Railway Museum of Athens

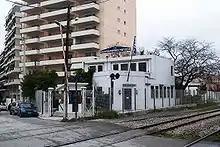
Former museum front building

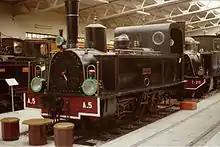
Couillet 0-6-0T locomotive "A-5".

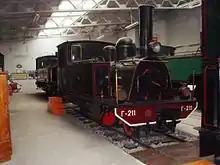
Couillet 2-6-0T locomotive "Γ-211".

The Railway Museum of Athens, Greece, was founded by the Hellenic Railways Organisation (OSE) in 1978.